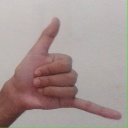
अक्षर: द